Economy of Kazakhstan

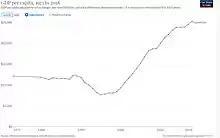
GDP per capita development, since 1973

In the 2014 Economic Freedom Index published by The Heritage Foundation in Washington, D.C., Kazakhstan has gained 22 points over the past 17 years, which is noted by the authors as among the 20 best improvements recorded by any country. Kazakhstan's economic freedom score is 69.1, equalling "moderately free". Its overall score has increased by 0.1 point, with significant improvements in investment freedom and government integrity offsetting steep declines in fiscal health and monetary freedom. Kazakhstan is ranked 11th among 43 countries in the Asia–Pacific region, and its overall score is above the regional and world averages.